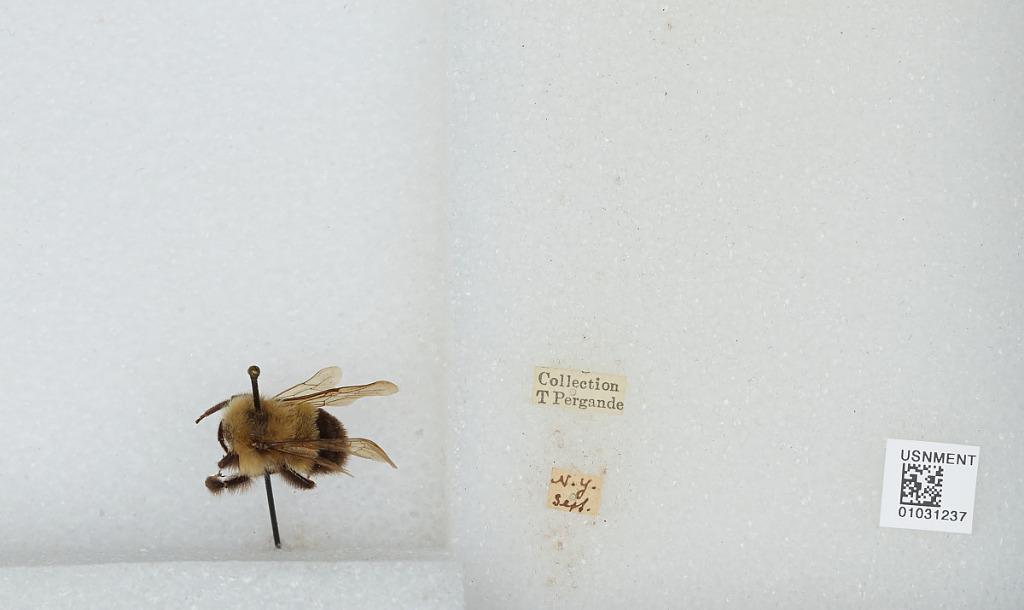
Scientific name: Bombus sp.
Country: United States
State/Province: New York